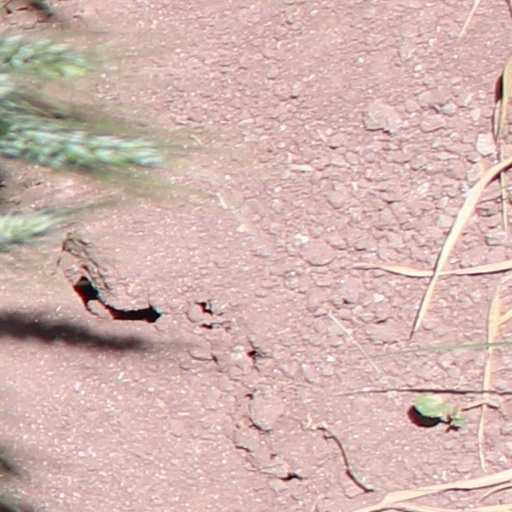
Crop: wheat